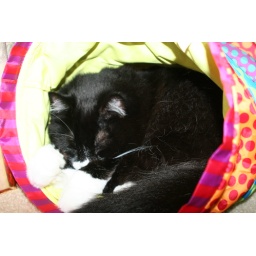
Our cat Penny aka Monkey Kitty sleeping in her cat tunnel.